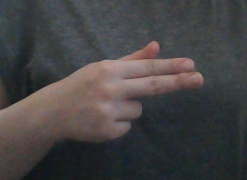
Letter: ghain